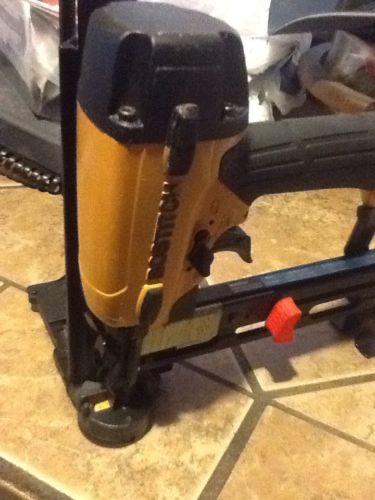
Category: stapler